Art in bronze and brass

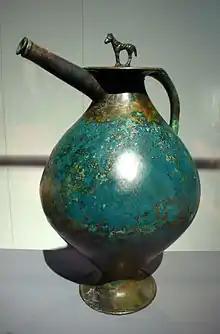
Celtic bronze flagon from Germany, imitating Greek style, c. 320 BC

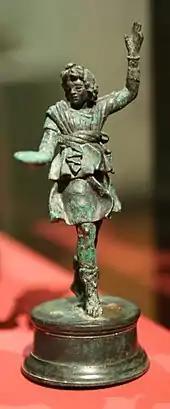
Ancient Roman bronze statuette of dancing Lar

Art in bronze and brass dates from remote antiquity. These important metals are alloys, bronze composed of copper and tin and brass of copper and zinc.